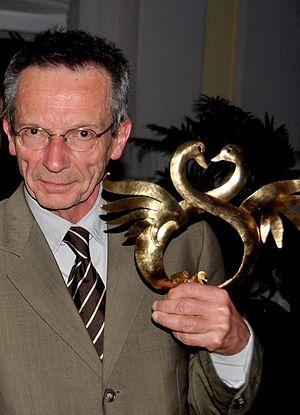
Patrice Leconte au festival du film de Cabourg
Voir la mer est un film français réalisé par Patrice Leconte, sorti en 2011.
Cabourg est une commune française située dans le département du Calvados, région Normandie. Ville de villégiature de Marcel Proust qui aimait résider dans « son » Grand Hôtel, la commune est une importante station balnéaire au bord de la Manche et a été un lieu de rendez-vous de la grande bourgeoisie européenne, principalement française, anglaise, belge, suisse et russe durant la Belle Époque et l'entre-deux-guerres. Son front de mer se couvre d'hôtels dans les années 1920. Elle est peuplée de 3 650 habitants, les Cabourgeais.